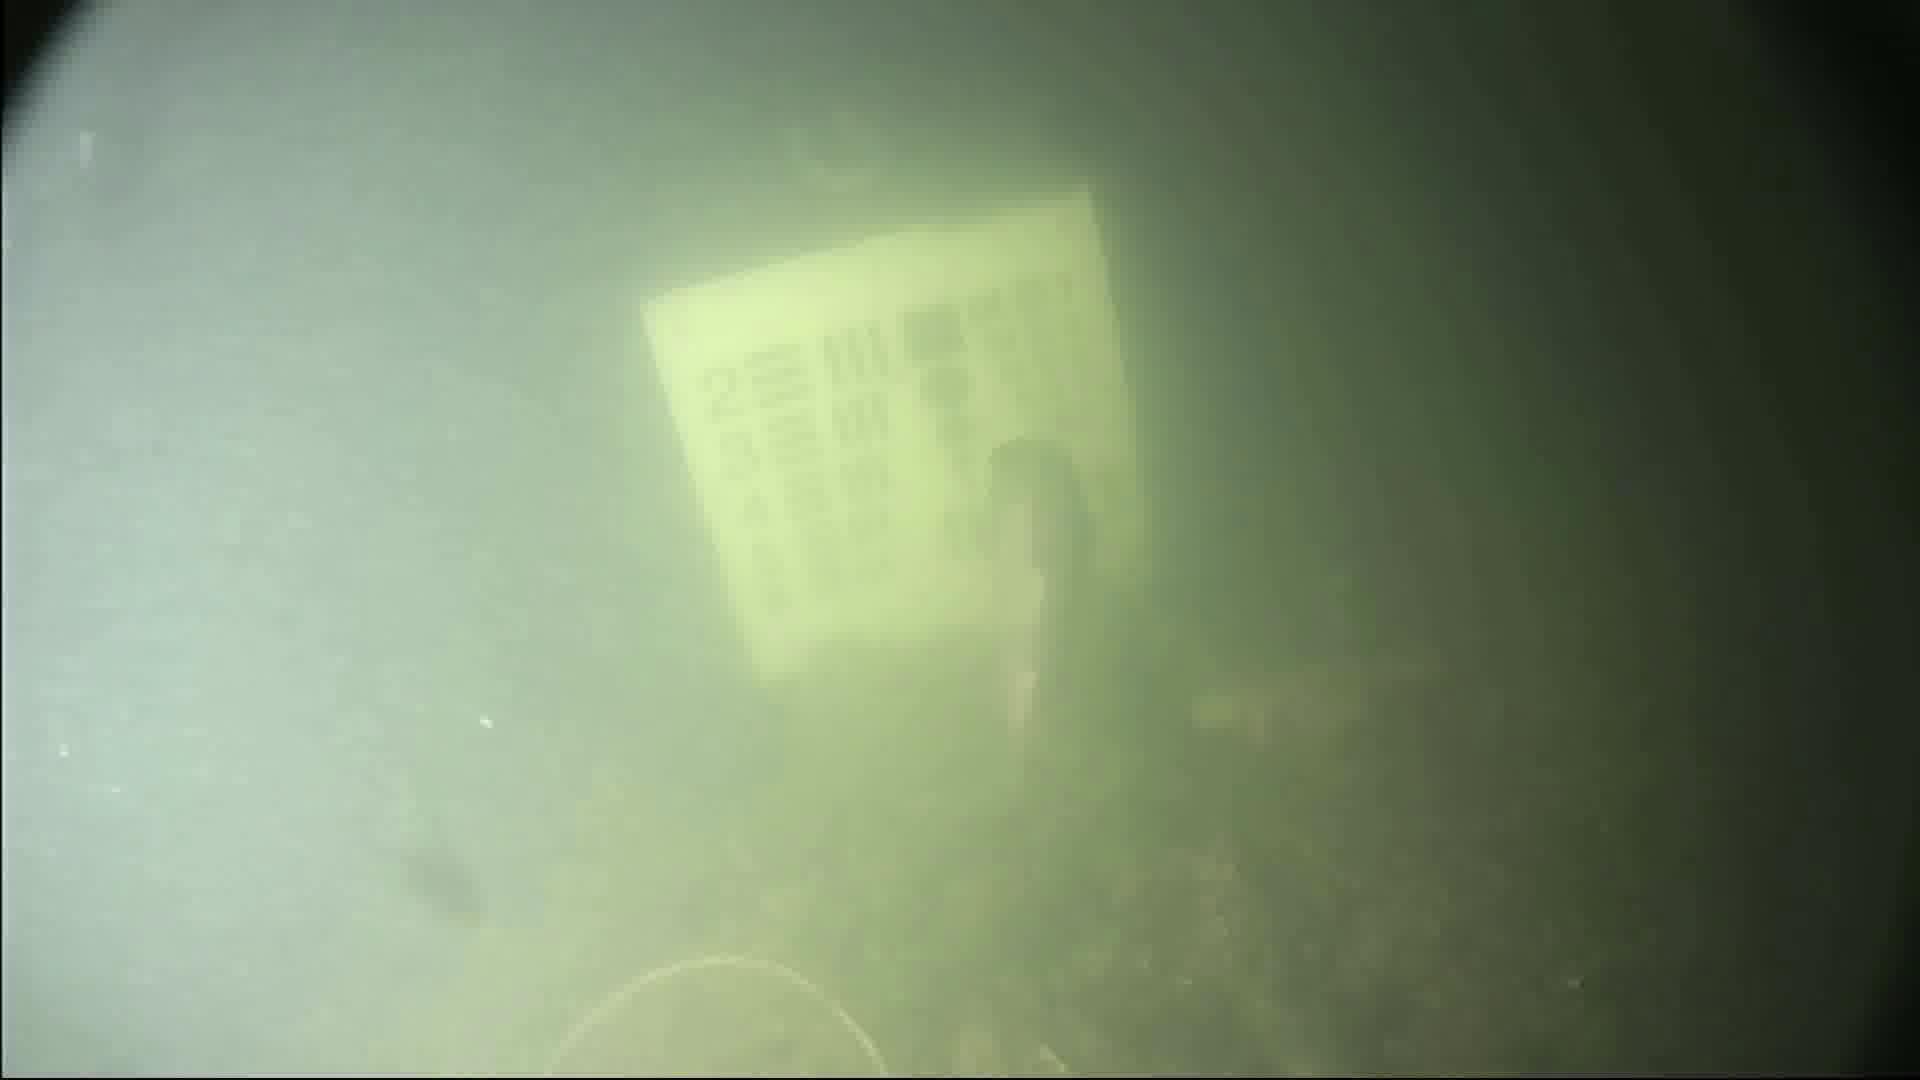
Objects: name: fish